Šid

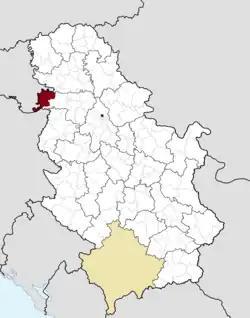
Naive Art Museum

Šid is a town and municipality located in the Srem District of the autonomous province of Vojvodina, Serbia. It has a population of 12,628, while the municipality has 27,894 inhabitants (2022 census). A border crossing between Serbia and Croatia is located in the town.